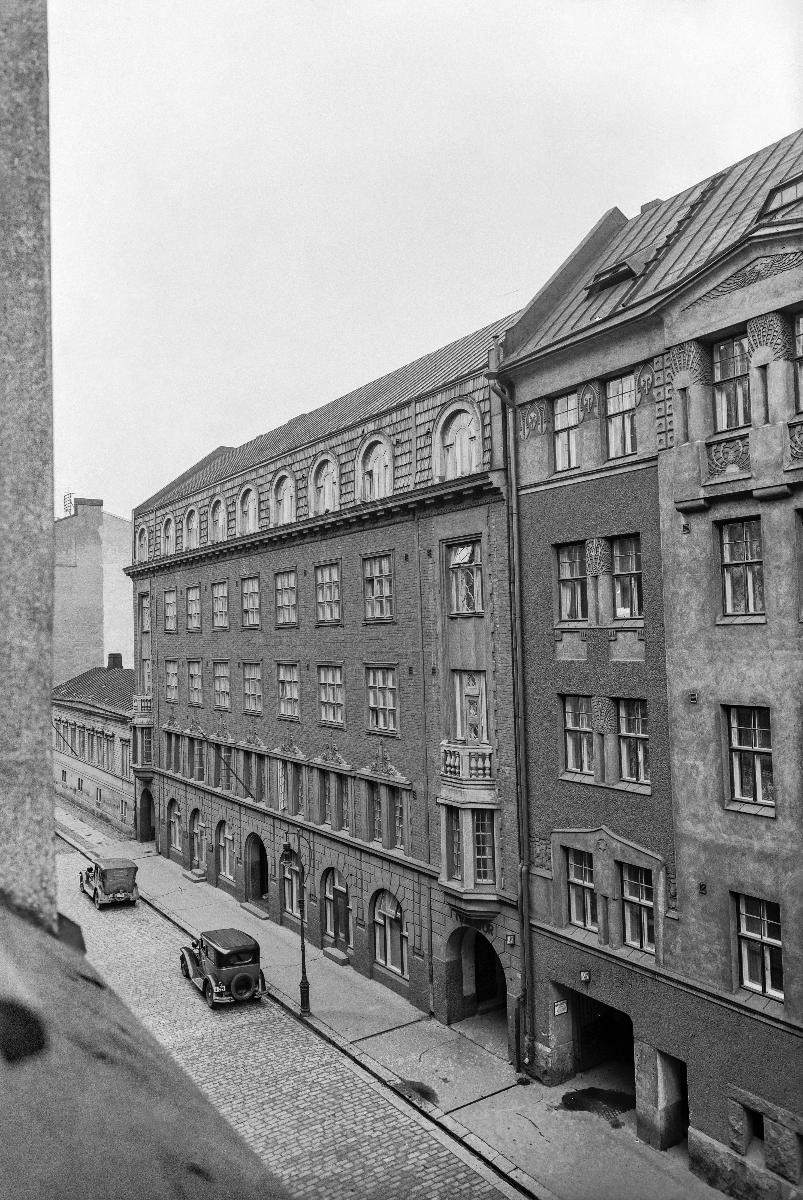
Mercatorin kirjapaino
Mercators boktryckeri; Mercator's Printing House
sisällön kuvaus: Mercatorin kirjapaino, Yrjönkatu 27 Helsinki 1.11.1929. content description: Mercator's Printing House, Yrjönkatu 27 Helsinki 1.11.1929. innehållsbeskrivning: Mercators boktryckeri, Georgsgatan 27 Helsingfors 1.11.1929.
Kuvaaja: Sundström, Hugo, kuvaaja
Vuosi: 1929
Paikka: Suomi, Uusimaa, Helsinki
Aiheet: aikakauslehdet; rakennukset; ulkokuva; kirjapainot; HBL; magazines; buildings; printing houses; exterior; architecture; tidskrifter; byggnader; tryckerier; boktryckerier; exteriör; arkitektur